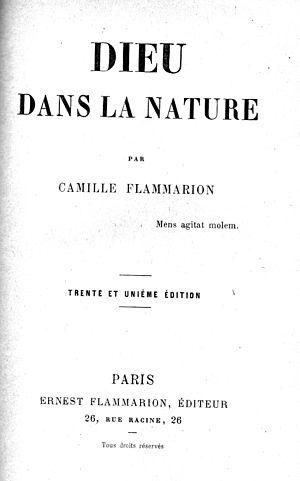
Page de garde d'un ouvrage de Camille Flammarion. Vers 1900.
Nicolas Camille Flammarion, né le 26 février 1842 à Montigny-le-Roi et mort le 3 juin 1925 à Juvisy-sur-Orge, est un astronome français.